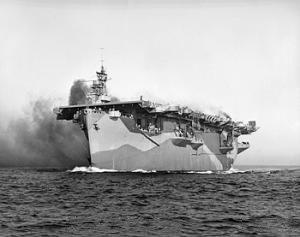
Le HMS Battler (D18) est un porte-avions d'escorte de la classe Attacker construit aux États-Unis durant la Seconde Guerre mondiale. Cédé à la Royal Navy dans le cadre du programme Prêt-bail, il participe principalement à l'escorte de convois dans l'Atlantique, la Méditerranée et l'océan Indien.